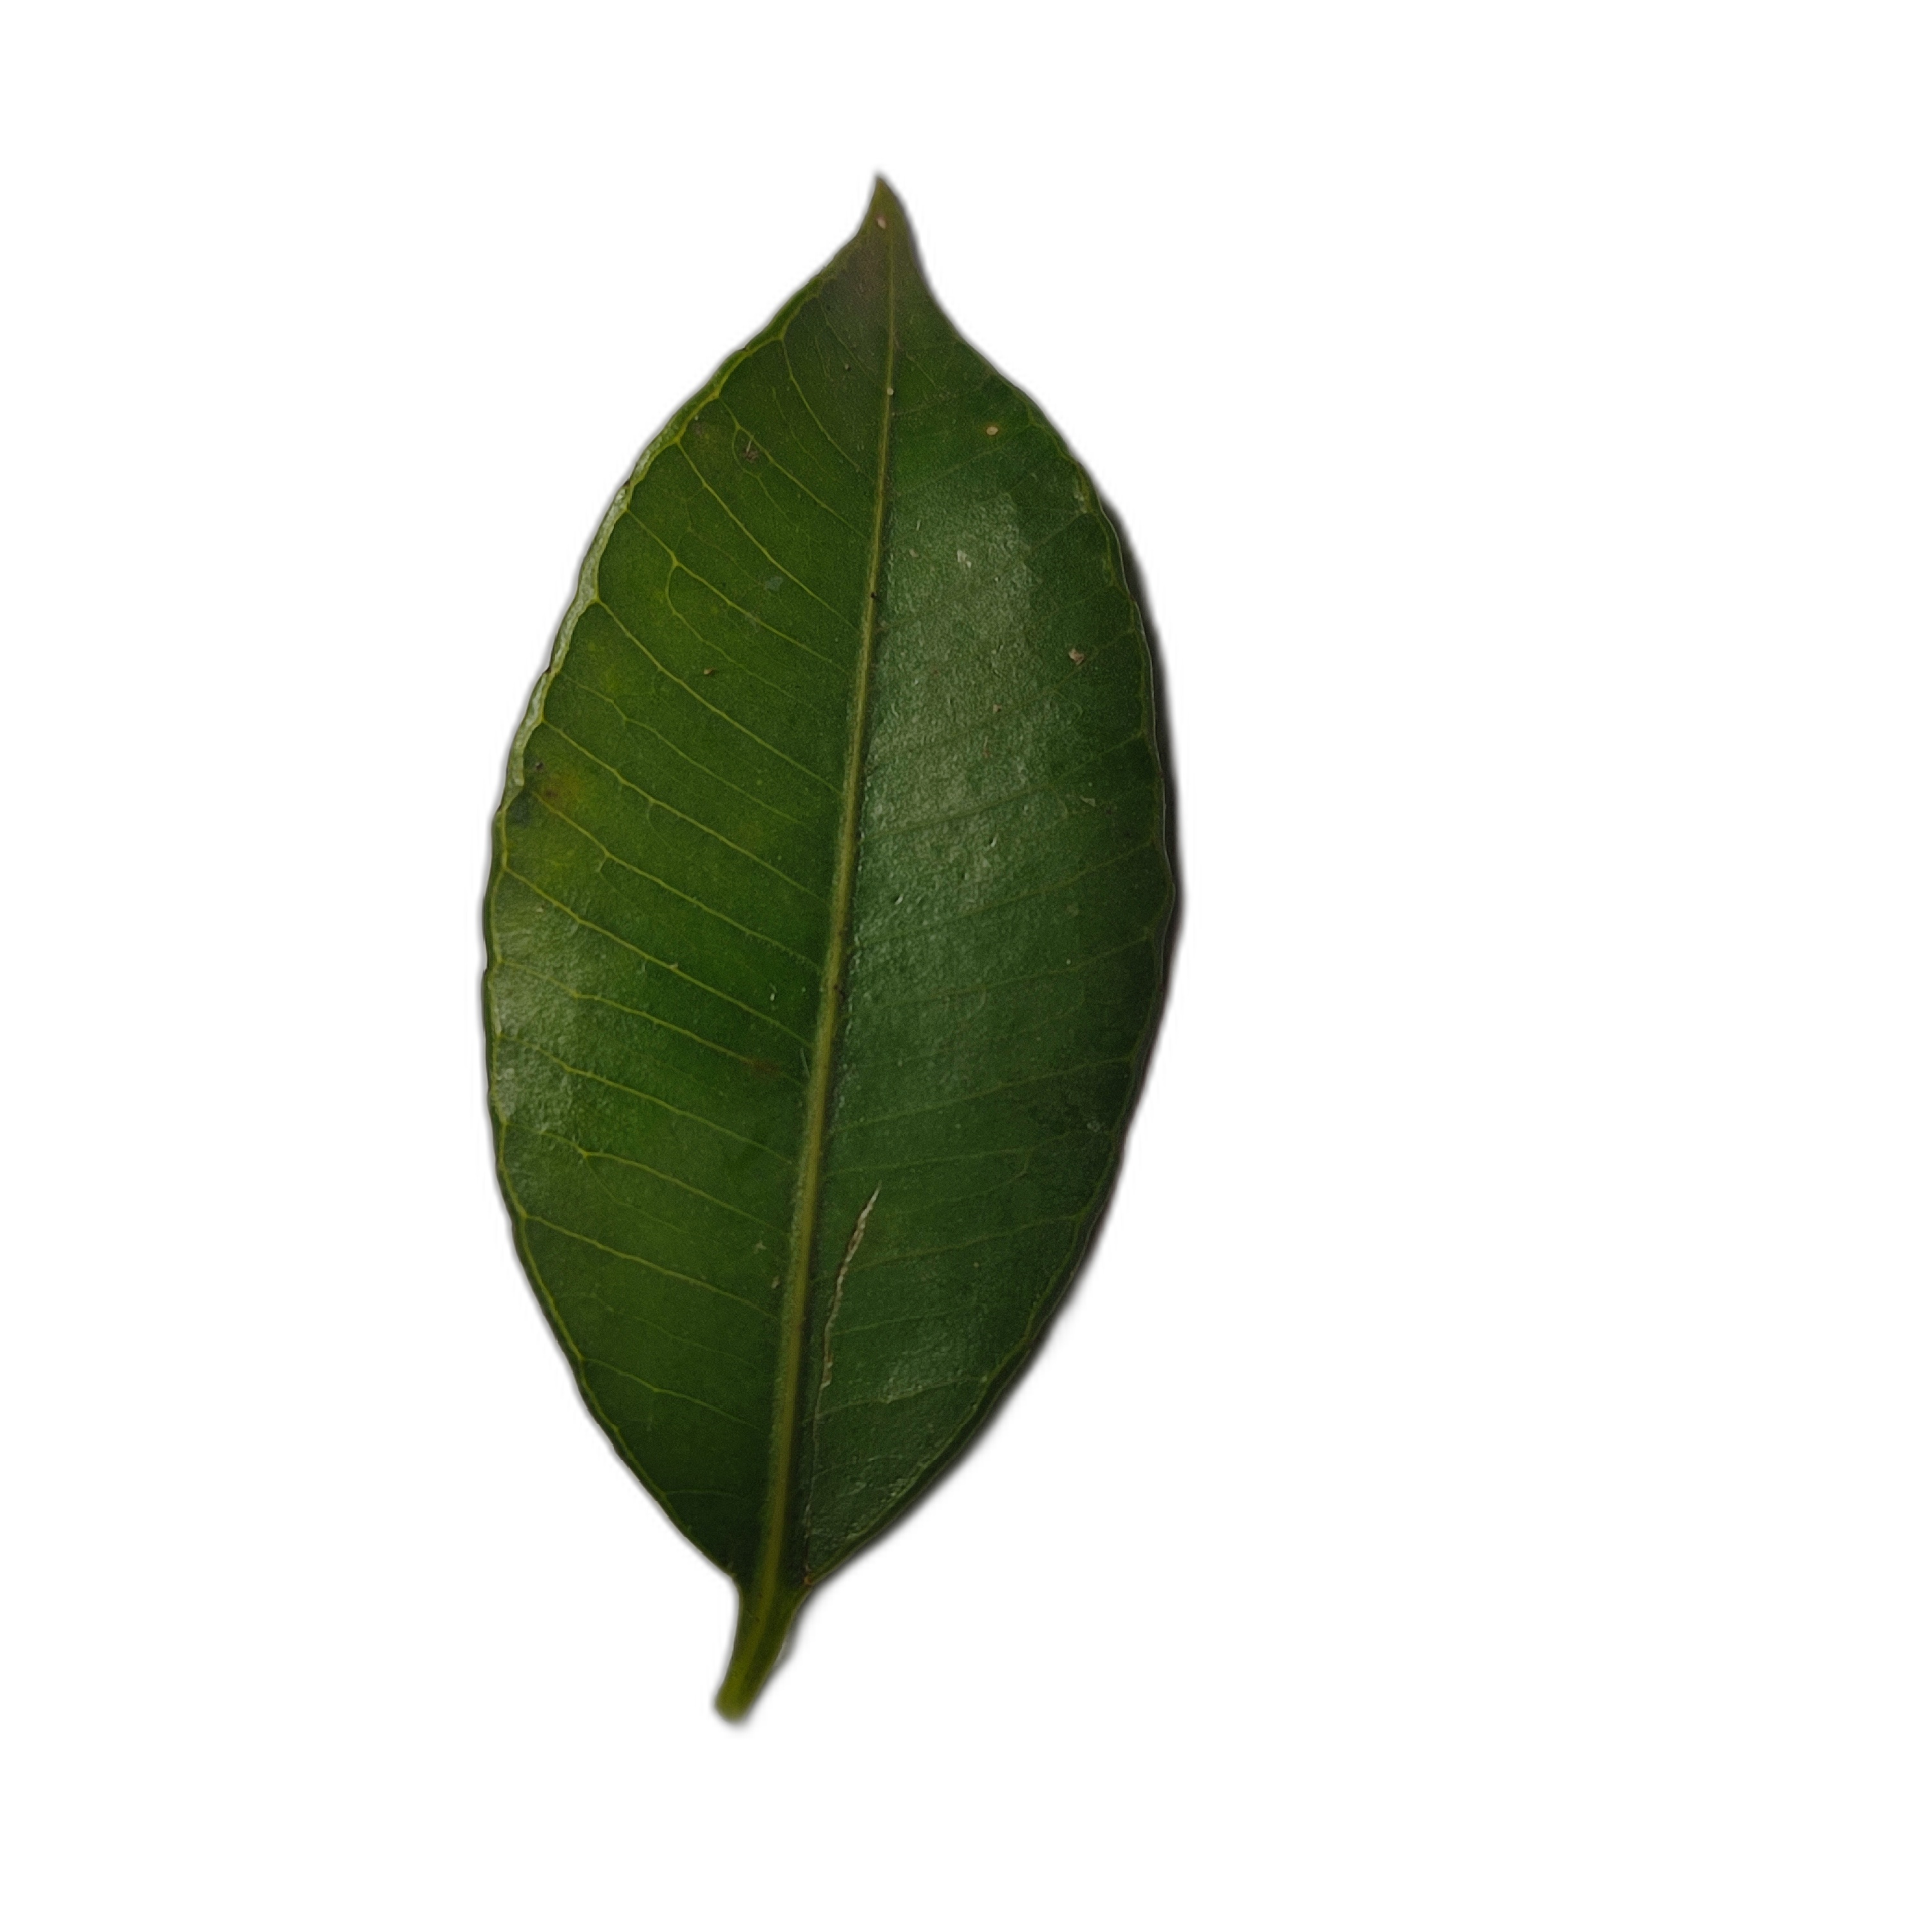
Label: healthy